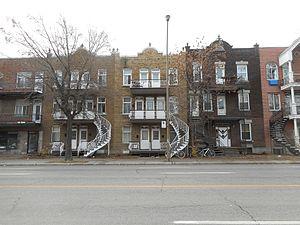
Maisons en rangée, 2 sextuplex et 1 triplex, 5462 à 5478, rue Saint-Denis, Montréal
Le patrimoine résidentiel à Montréal désigne l'évolution des bâtiments à vocation résidentielle. Elle désigne en particulier les types de logements construits depuis la fondation de la ville.